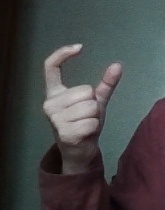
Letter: nun